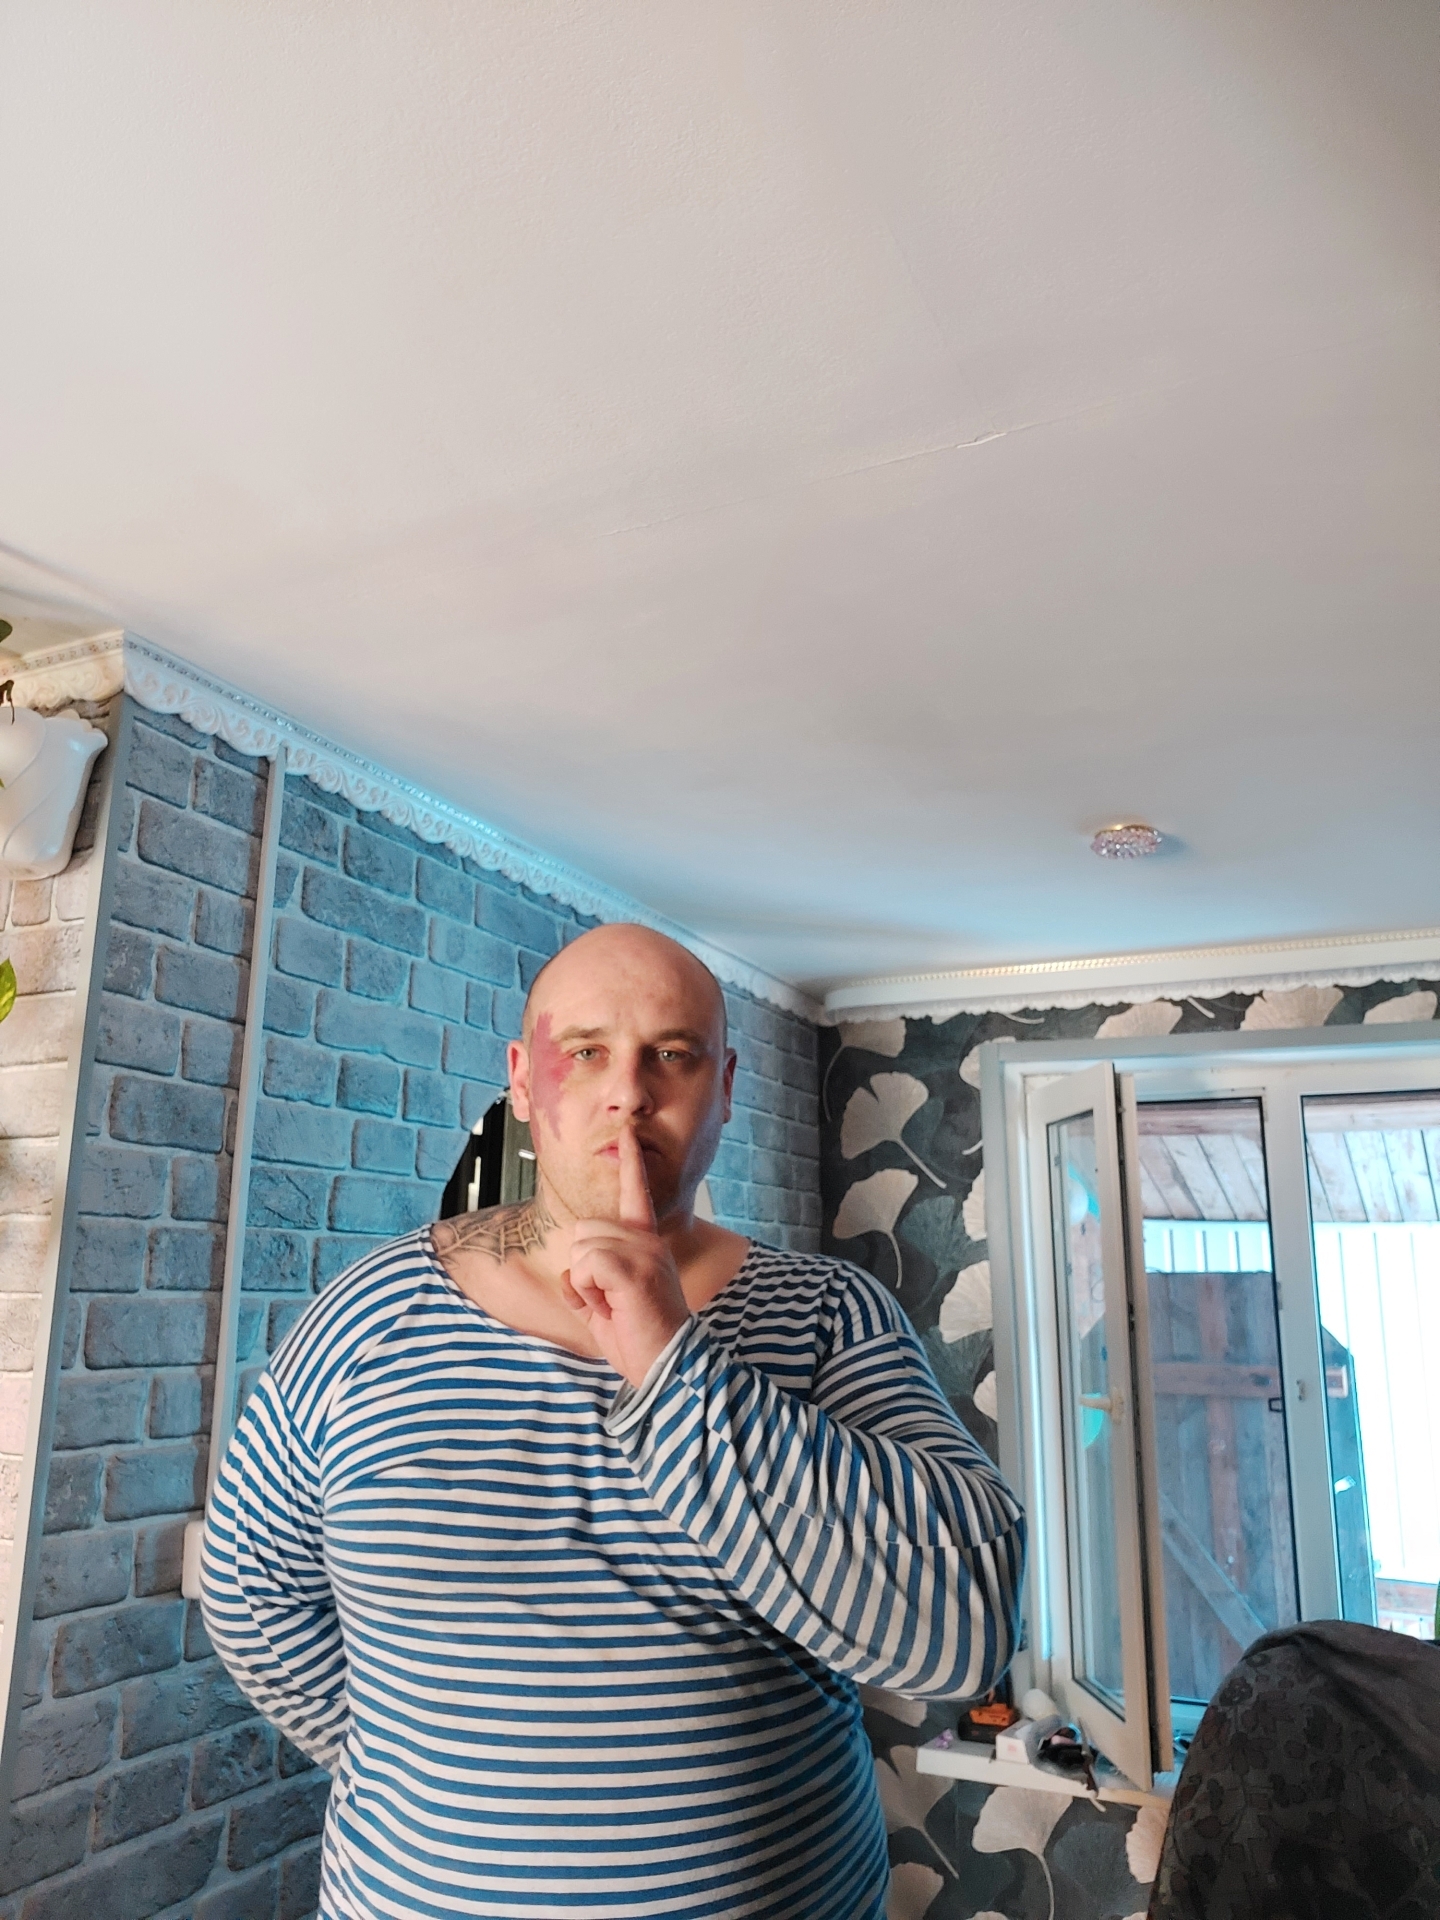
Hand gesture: mute